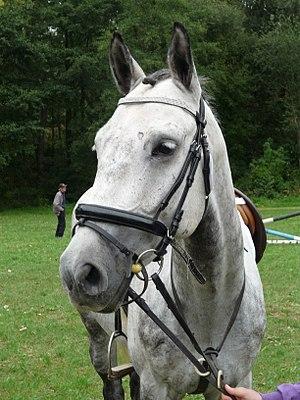
Le Selle tchèque est une race de chevaux de sport de la République tchèque. Formée dans les années 1960 à partir de croisements sur un cheptel originellement ibérique et oriental, elle est alors connue sous le nom de « Selle tchécoslovaque », et surtout élevée en Bohême et en Slovaquie. Ce cheval montre l'influence de très nombreux demi-sangs européens, en particulier de l'Oldenbourg, du Holsteiner et du Hanovrien. Destinée originellement à la cavalerie militaire, la race est réorientée vers les sports équestres. Avec l'éclatement de la Tchécoslovaquie, elle se sépare en deux branches, le Selle tchèque et le Selle slovaque. Le studbook du Selle tchèque ouvre en 1995.